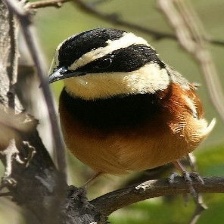
Species: COLLARED CRESCENTCHEST
Scientific name: MELANOPAREIA TORQUATA